Wood Mill, Woodley

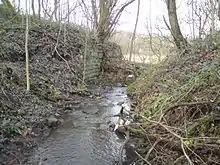
The stream at the site of Wood Mill, 2009, with stone wall on left.

In the 1930s Wood Mill was occupied by Ashbrooks (1932) Limited (directors: Frederick Fletcher & Gertrude Fletcher), manufactures of fine art colours, pigments and chemicals. It was during this period that the larger chimney was built for the use of a boiler. This company used the building until its subsequent demise in early 1964. It was later in this year that the building was demolished, however it wasn't until a number of years later when the chimney was taken down.